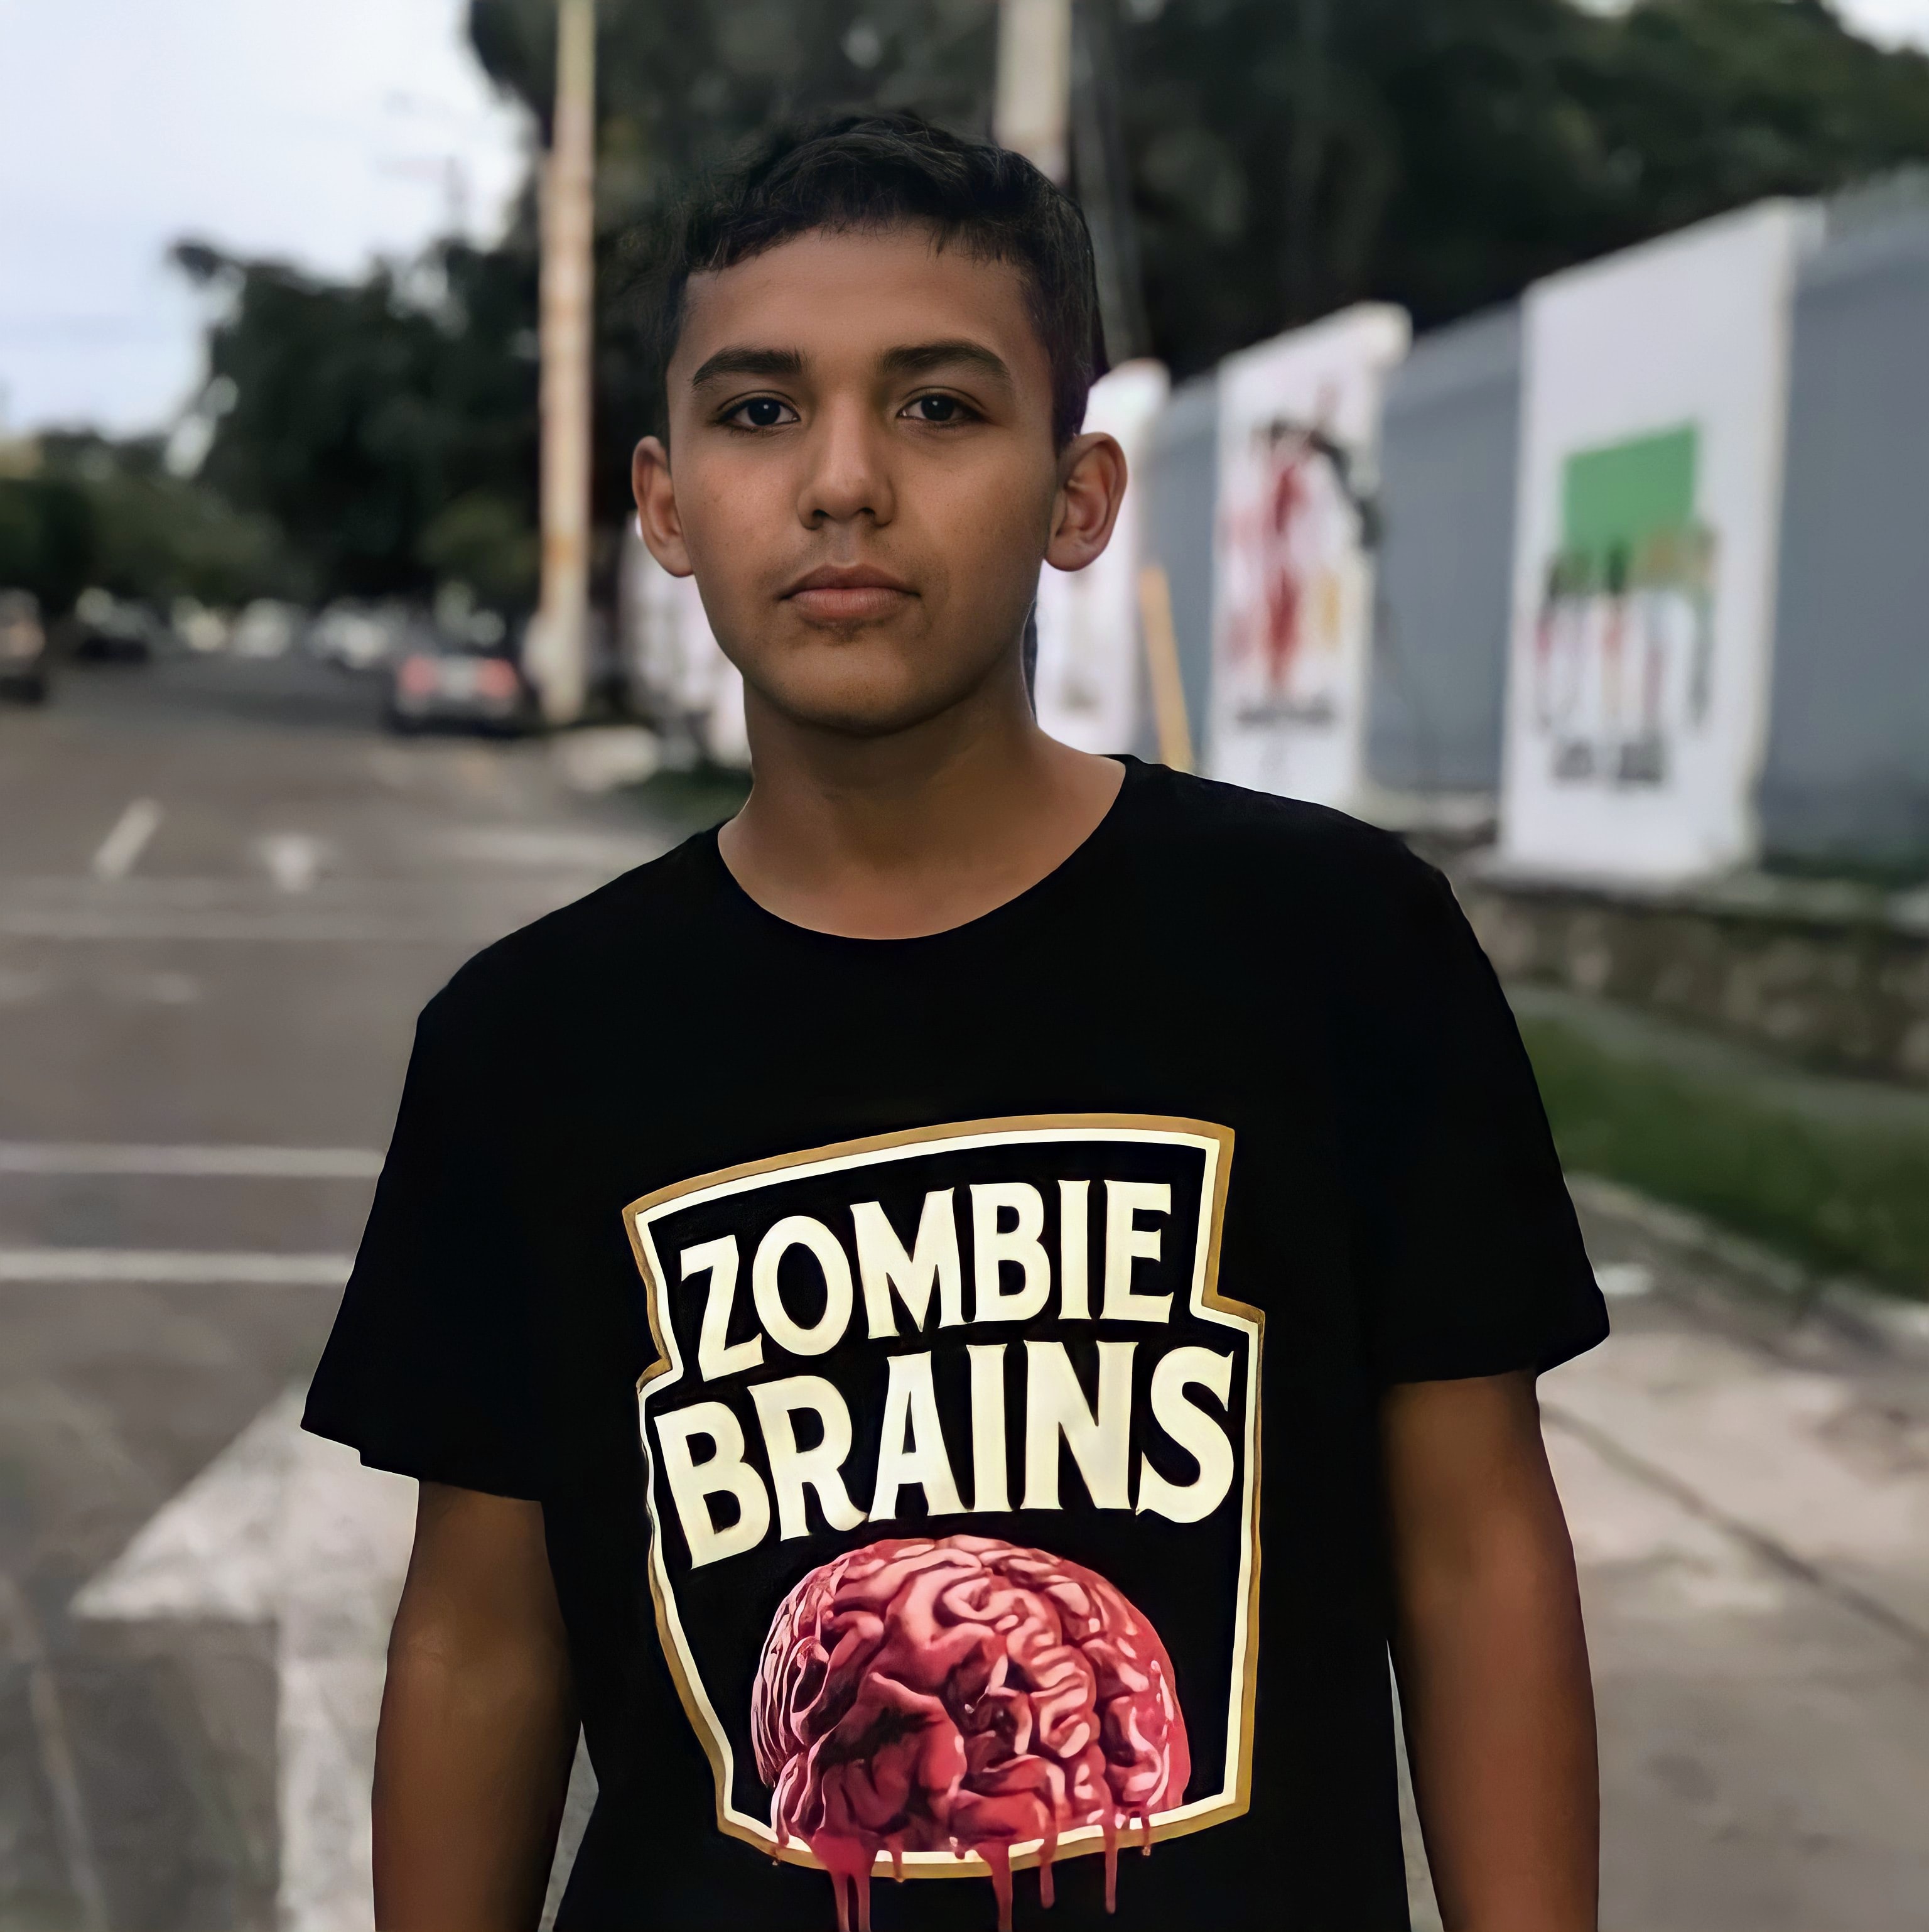
cute, boy, beautiful, mexican, chin, shoulder, facial expression, neck, street fashion, sleeve, t shirt, cool, happy, eyewear, asphalt, beard, tree, font, active shirt, sportswear, fashion accessory, road, street, facial hair, top, moustache, graphics, flesh, fictional character, logo, graphic design